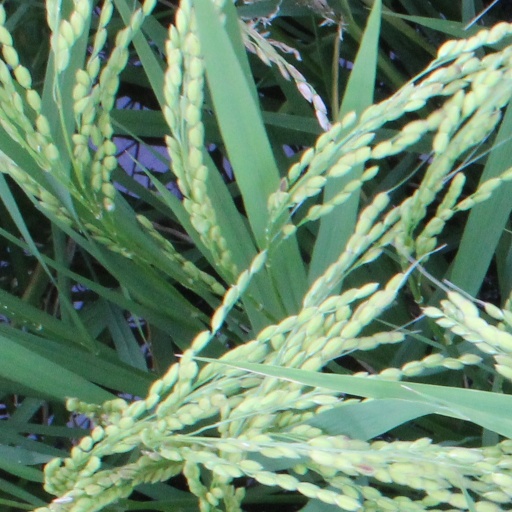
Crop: rice